British logistics in the Normandy campaign

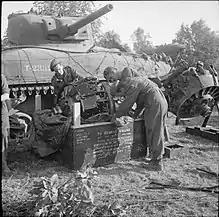
REME fitters prepare to install a new engine into a Sherman tank.

Two important coordinating bodies were created. The Build-Up Control Organisation (BUCO) was formed on 20 April 1944 at Combined Operations Headquarters (although it was not part of it). It was charged with responsibility for regulating the build-up of vehicles and personnel by allocating priorities for the available shipping. Once the final plans for the landing were drawn up, all further alterations had to be implemented by BUCO. Movement Control (MOVCO) was responsible for the movement of units to the coastal areas and ports from which they would embark. Like BUCO, it had separate staffs for the American and British zones which operated independently. There was also the Turnaround Control Organisation (TURCO), which controlled the turnaround of shipping at the ports of loading; the Combined Operations Repair Organisation (COREP), which handled repairs to damaged ships and landing craft; the Combined Tugboat Organisation (COTUG) managed a fleet of tugboats.